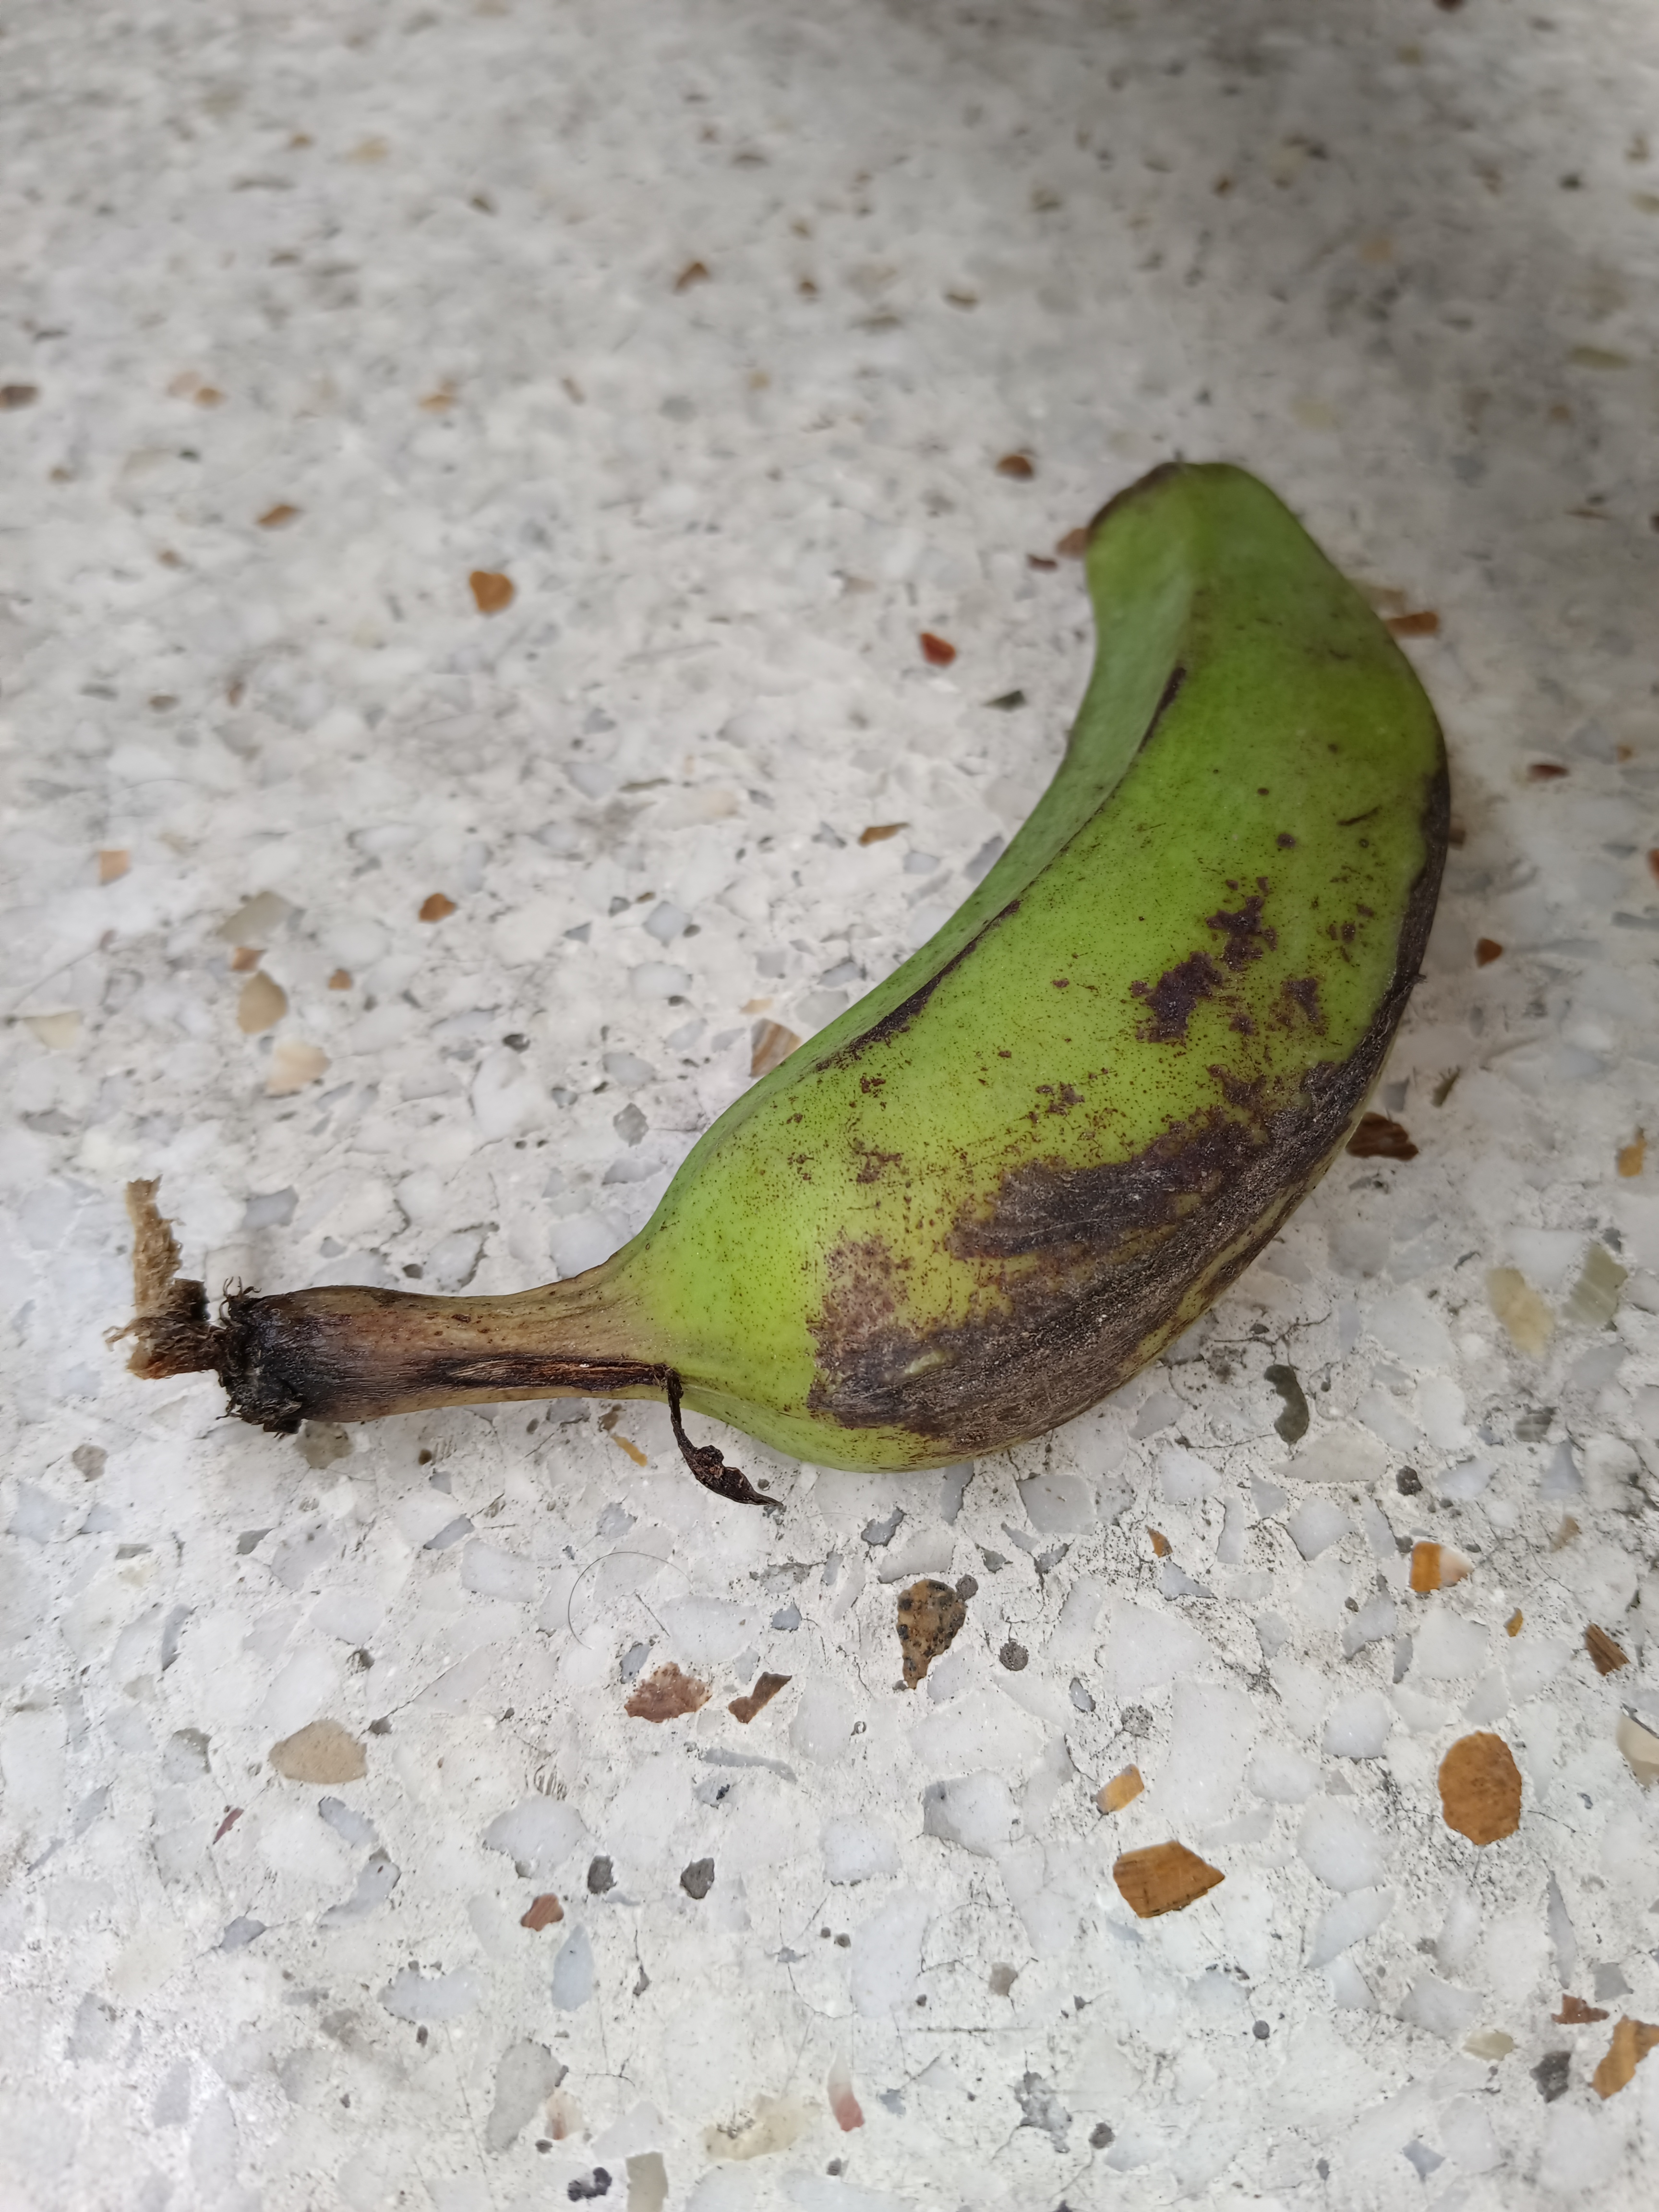
Banana variety: Anaji